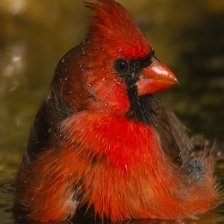
Species: NORTHERN CARDINAL
Scientific name: CARDINALIS CARDINALIS